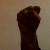
The image shows a hand gesture representing the letter 'S' in Indian Sign Language.